Antonio Selva

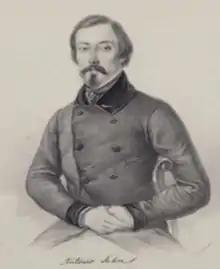
Antonio Selva - operatic bass

Antonio Selva (1824 - September 1889) was an Italian operatic bass who had an active international career from the 1840s through the 1870s. He was particularly associated with the works of Giuseppe Verdi.